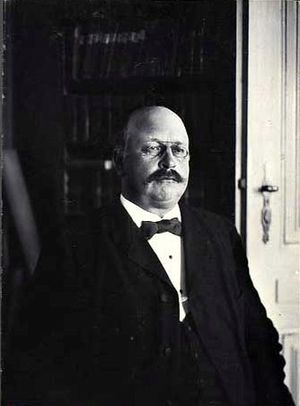
P.A. Alberti / Justitsminister
Peter Adler Alberti
Peter Adler Alberti var en dansk jurist og justitsminister, som især er kendt for at have begået underslæb, mens han sad som minister.